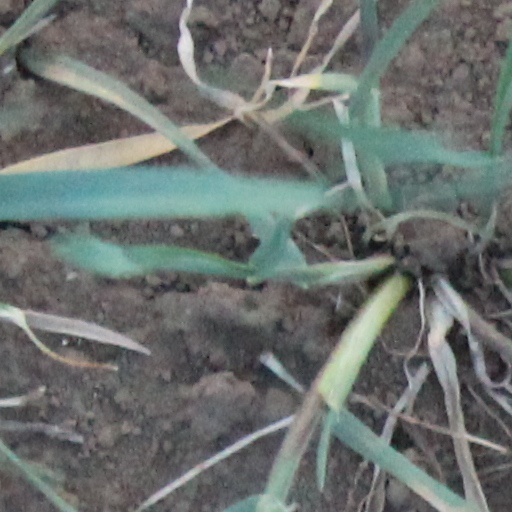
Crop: wheat